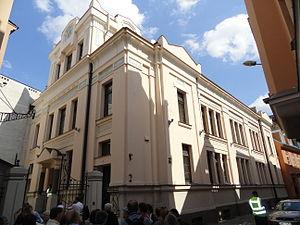
La synagogue de Riga ou synagogue Peitav, située 6-8 rue Peitavas à Riga, en Lettonie, est la seule synagogue de Riga ayant échappé à la destruction pendant les périodes d'occupation nazie puis soviétiques.